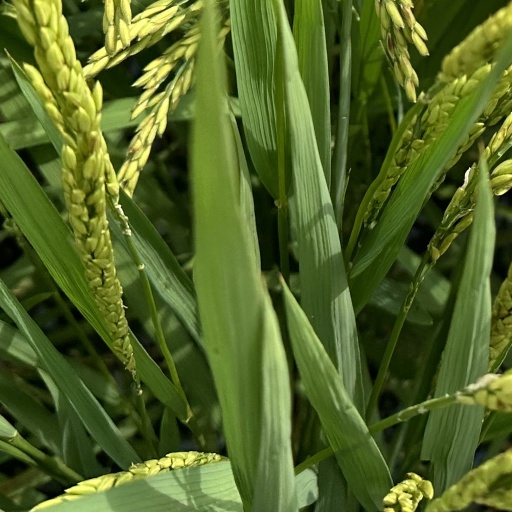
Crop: rice